Winfield House (Quincy, Massachusetts)

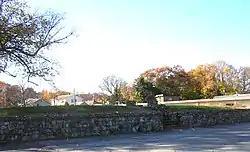

The Winfield House was a historic house at 853 Hancock Street in Quincy, Massachusetts. Built c. 1880, it was a -story wood-frame structure with exuberant Queen Anne styling. It was built by John Chamberlin, a traveling hardware salesman. The house was particularly distinctive for its onion-domed tower near the center of the structure, an unusual placement and topping for such a tower. It was listed on the National Register of Historic Places in 1989.